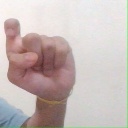
अक्षर: इ